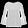
Label: Shirt